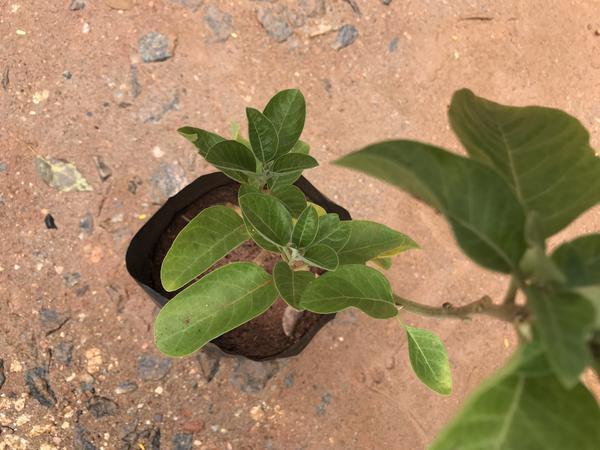
Plant: Ashwagandha